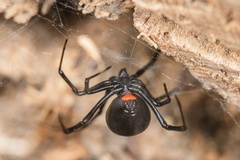
Species: Lactrodectus_hesperus